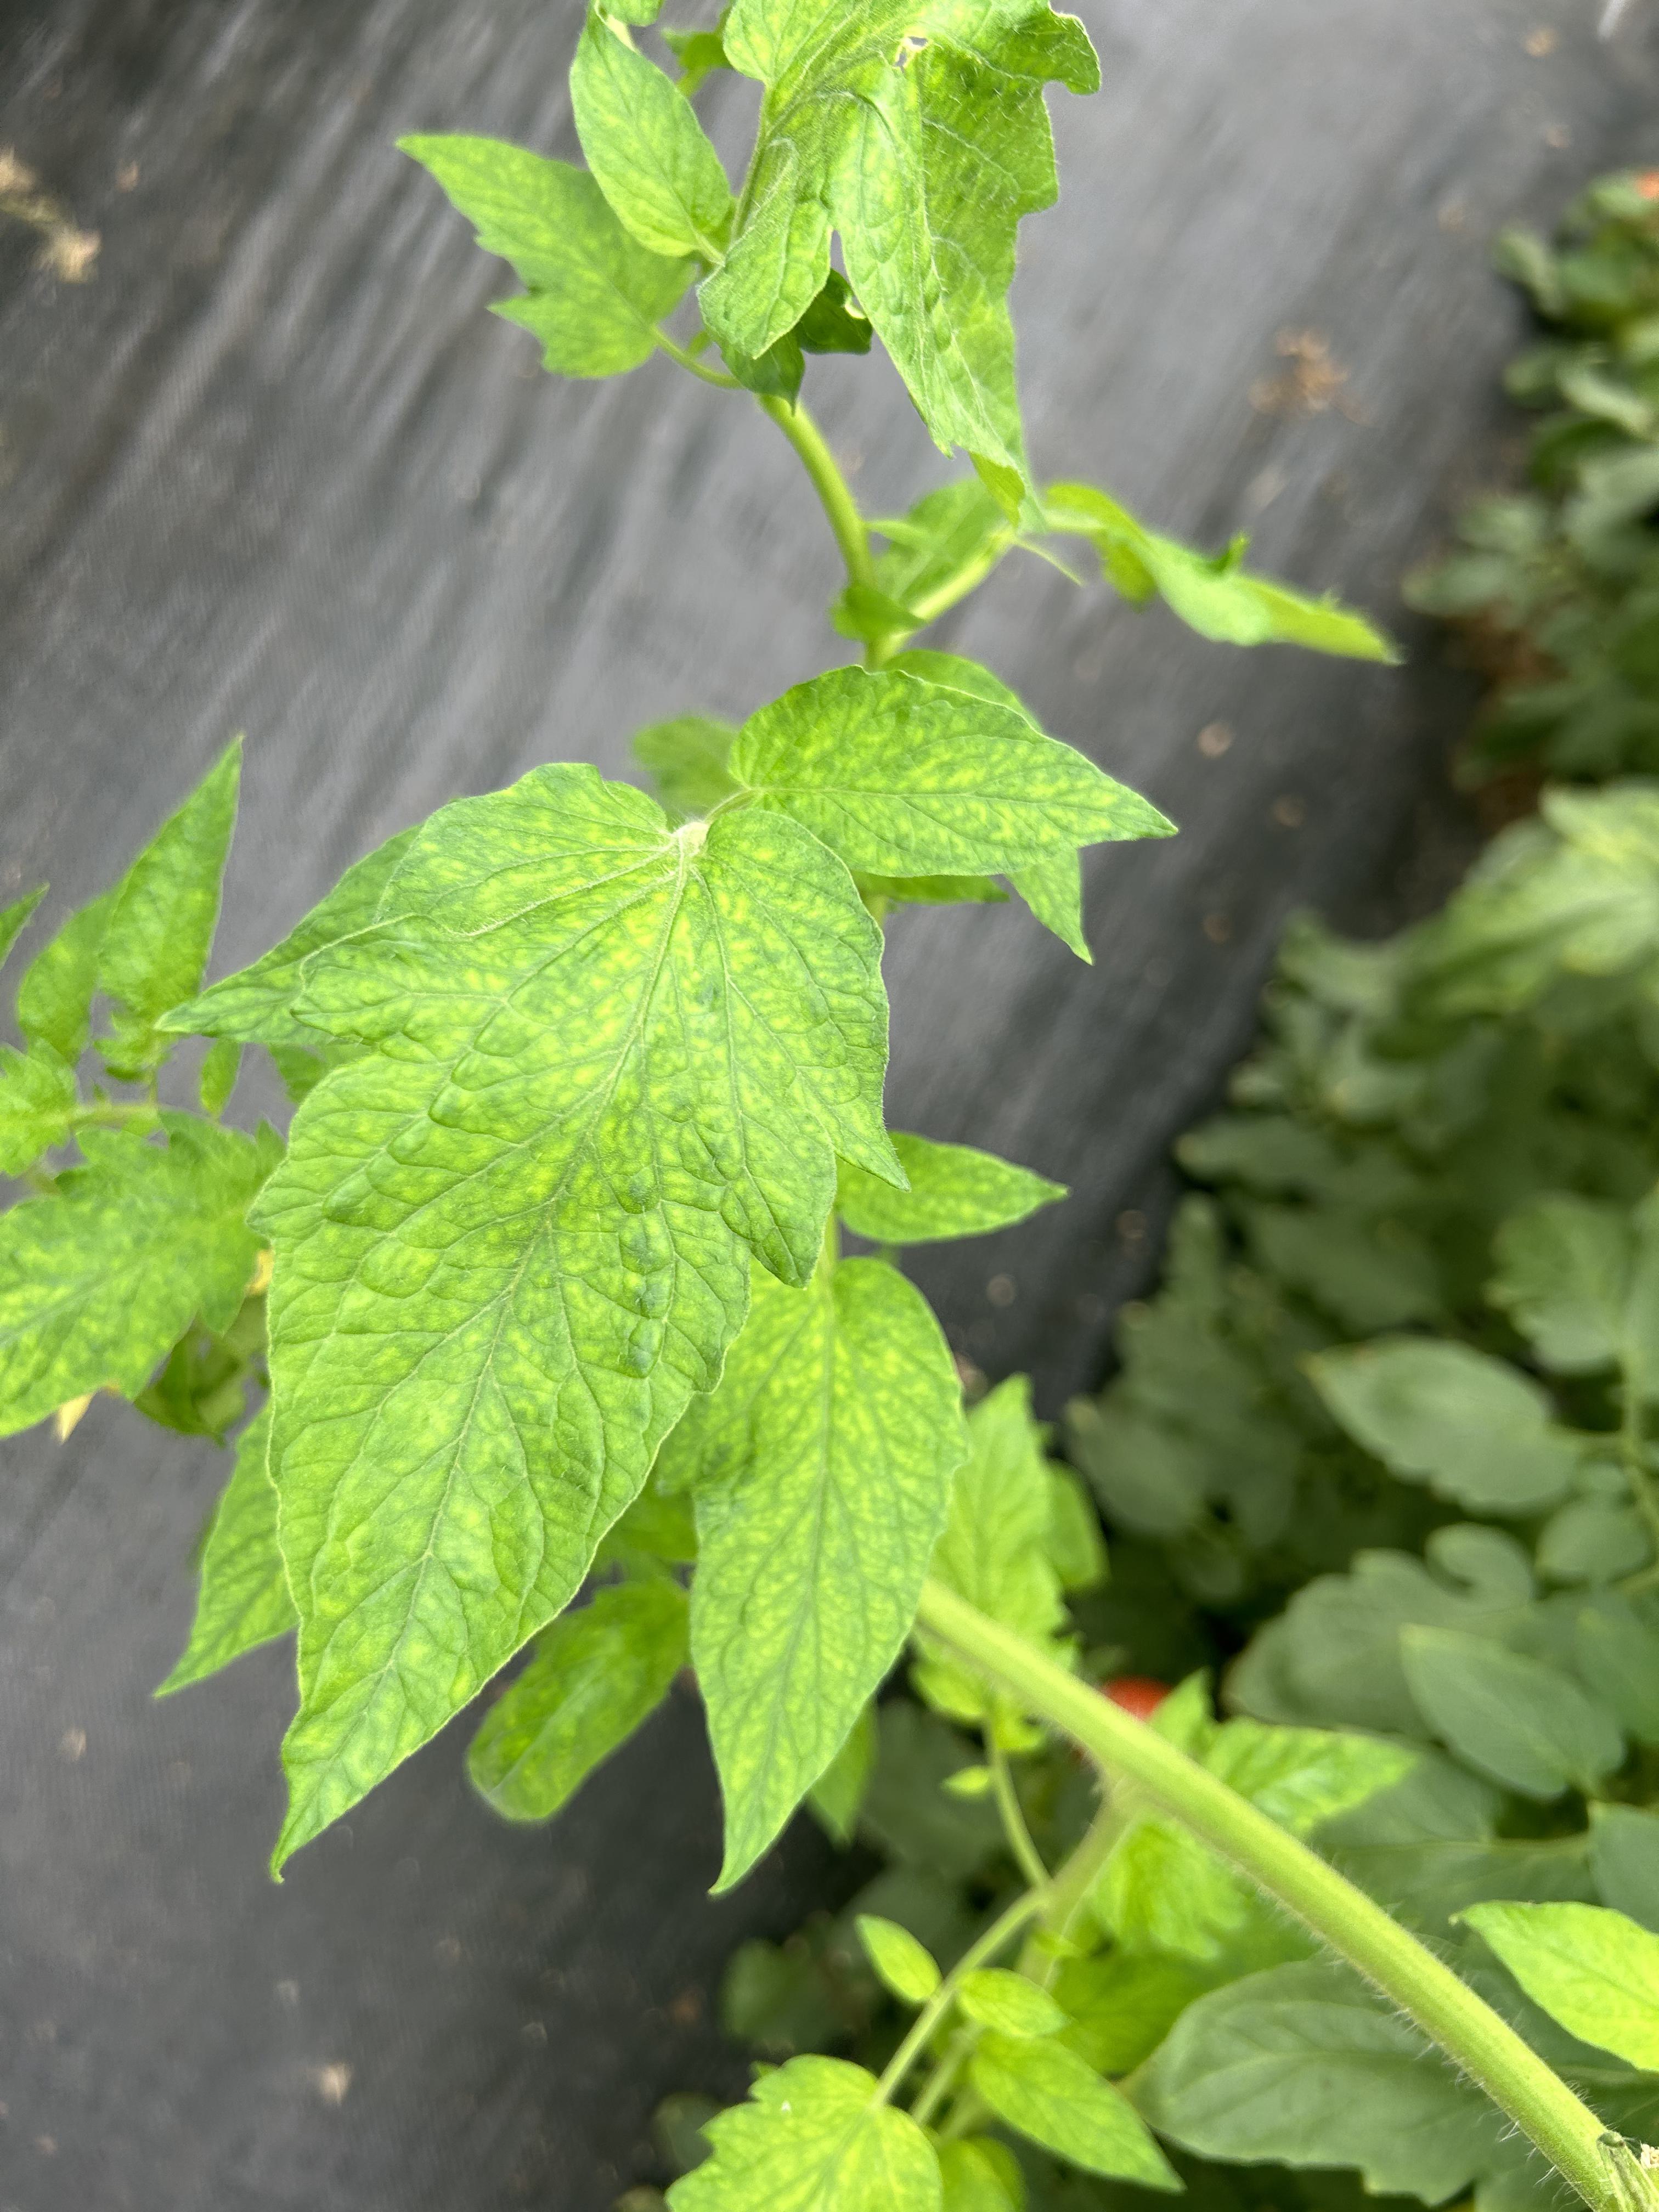
Disease: Viral